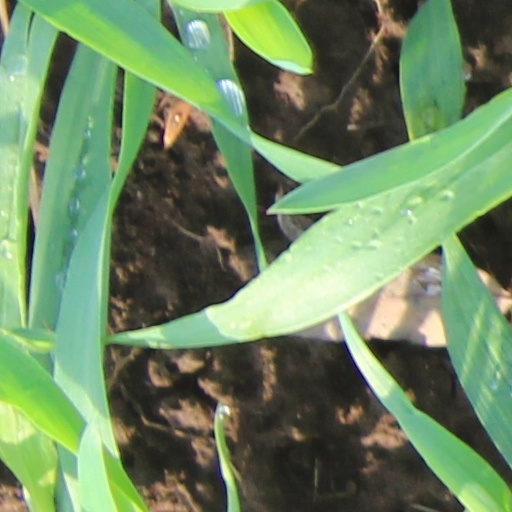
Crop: wheat